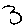
Label: 3